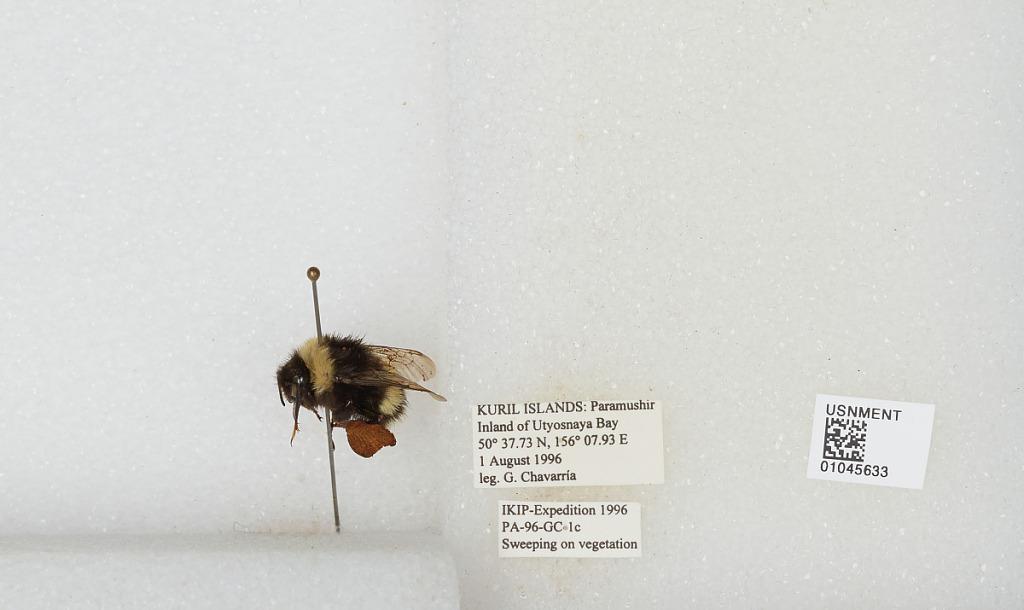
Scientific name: Bombus sp.
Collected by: G. Chavarria
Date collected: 1996-8-1
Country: Russia
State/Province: Sakhalin
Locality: Paramushir Island, inland Of Utyosnaya Bay, Kuril Islands
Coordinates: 50.6289, 156.132